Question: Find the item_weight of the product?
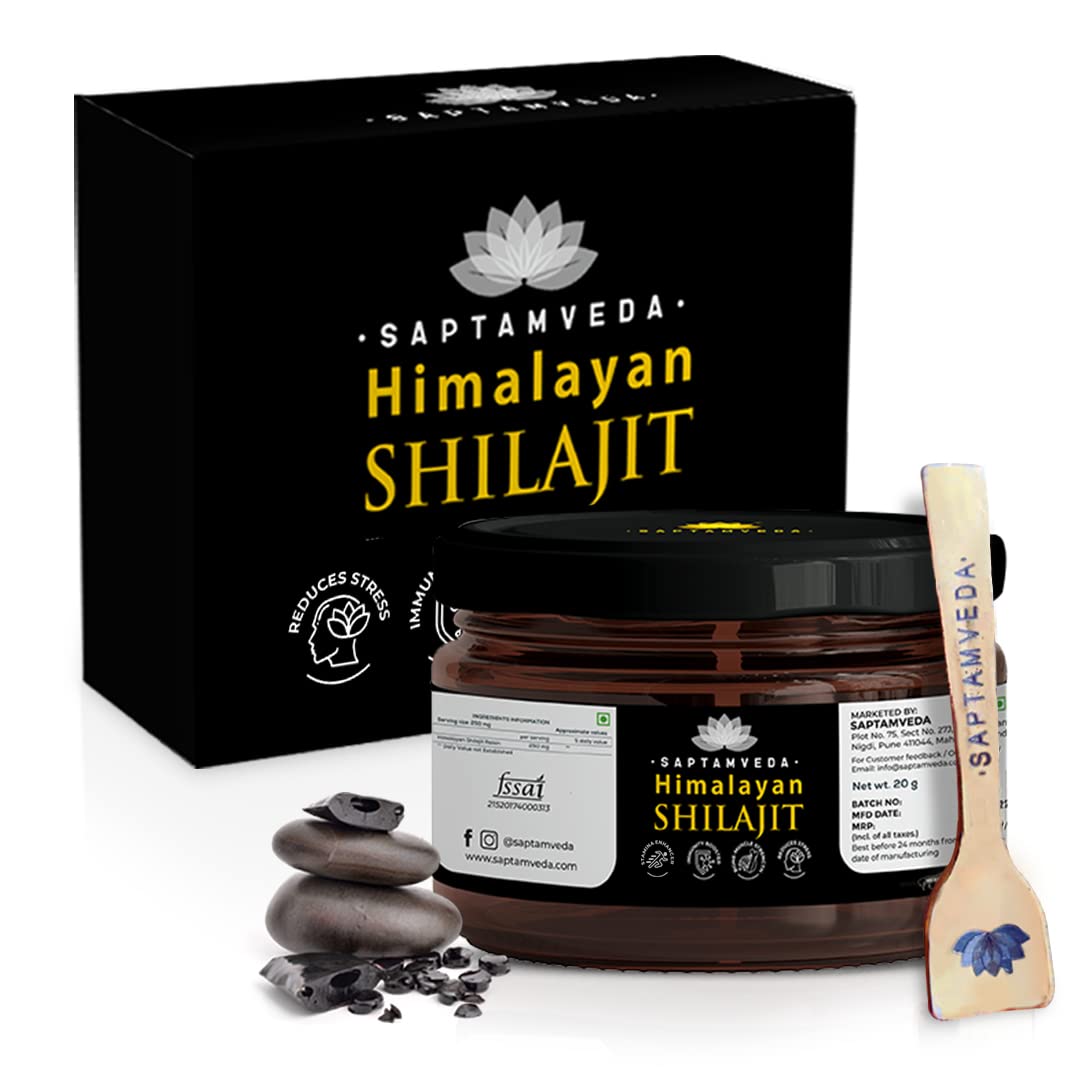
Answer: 20 gram